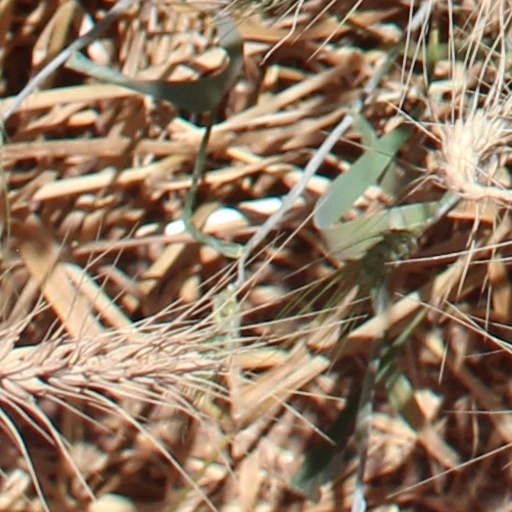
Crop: wheat